Smith's Flour Mill

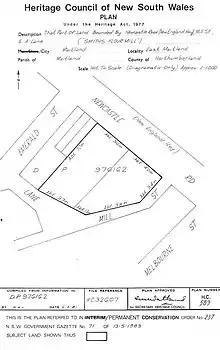
Heritage boundaries

Smith's Flour Mill was listed on the New South Wales State Heritage Register on 2 April 1999.